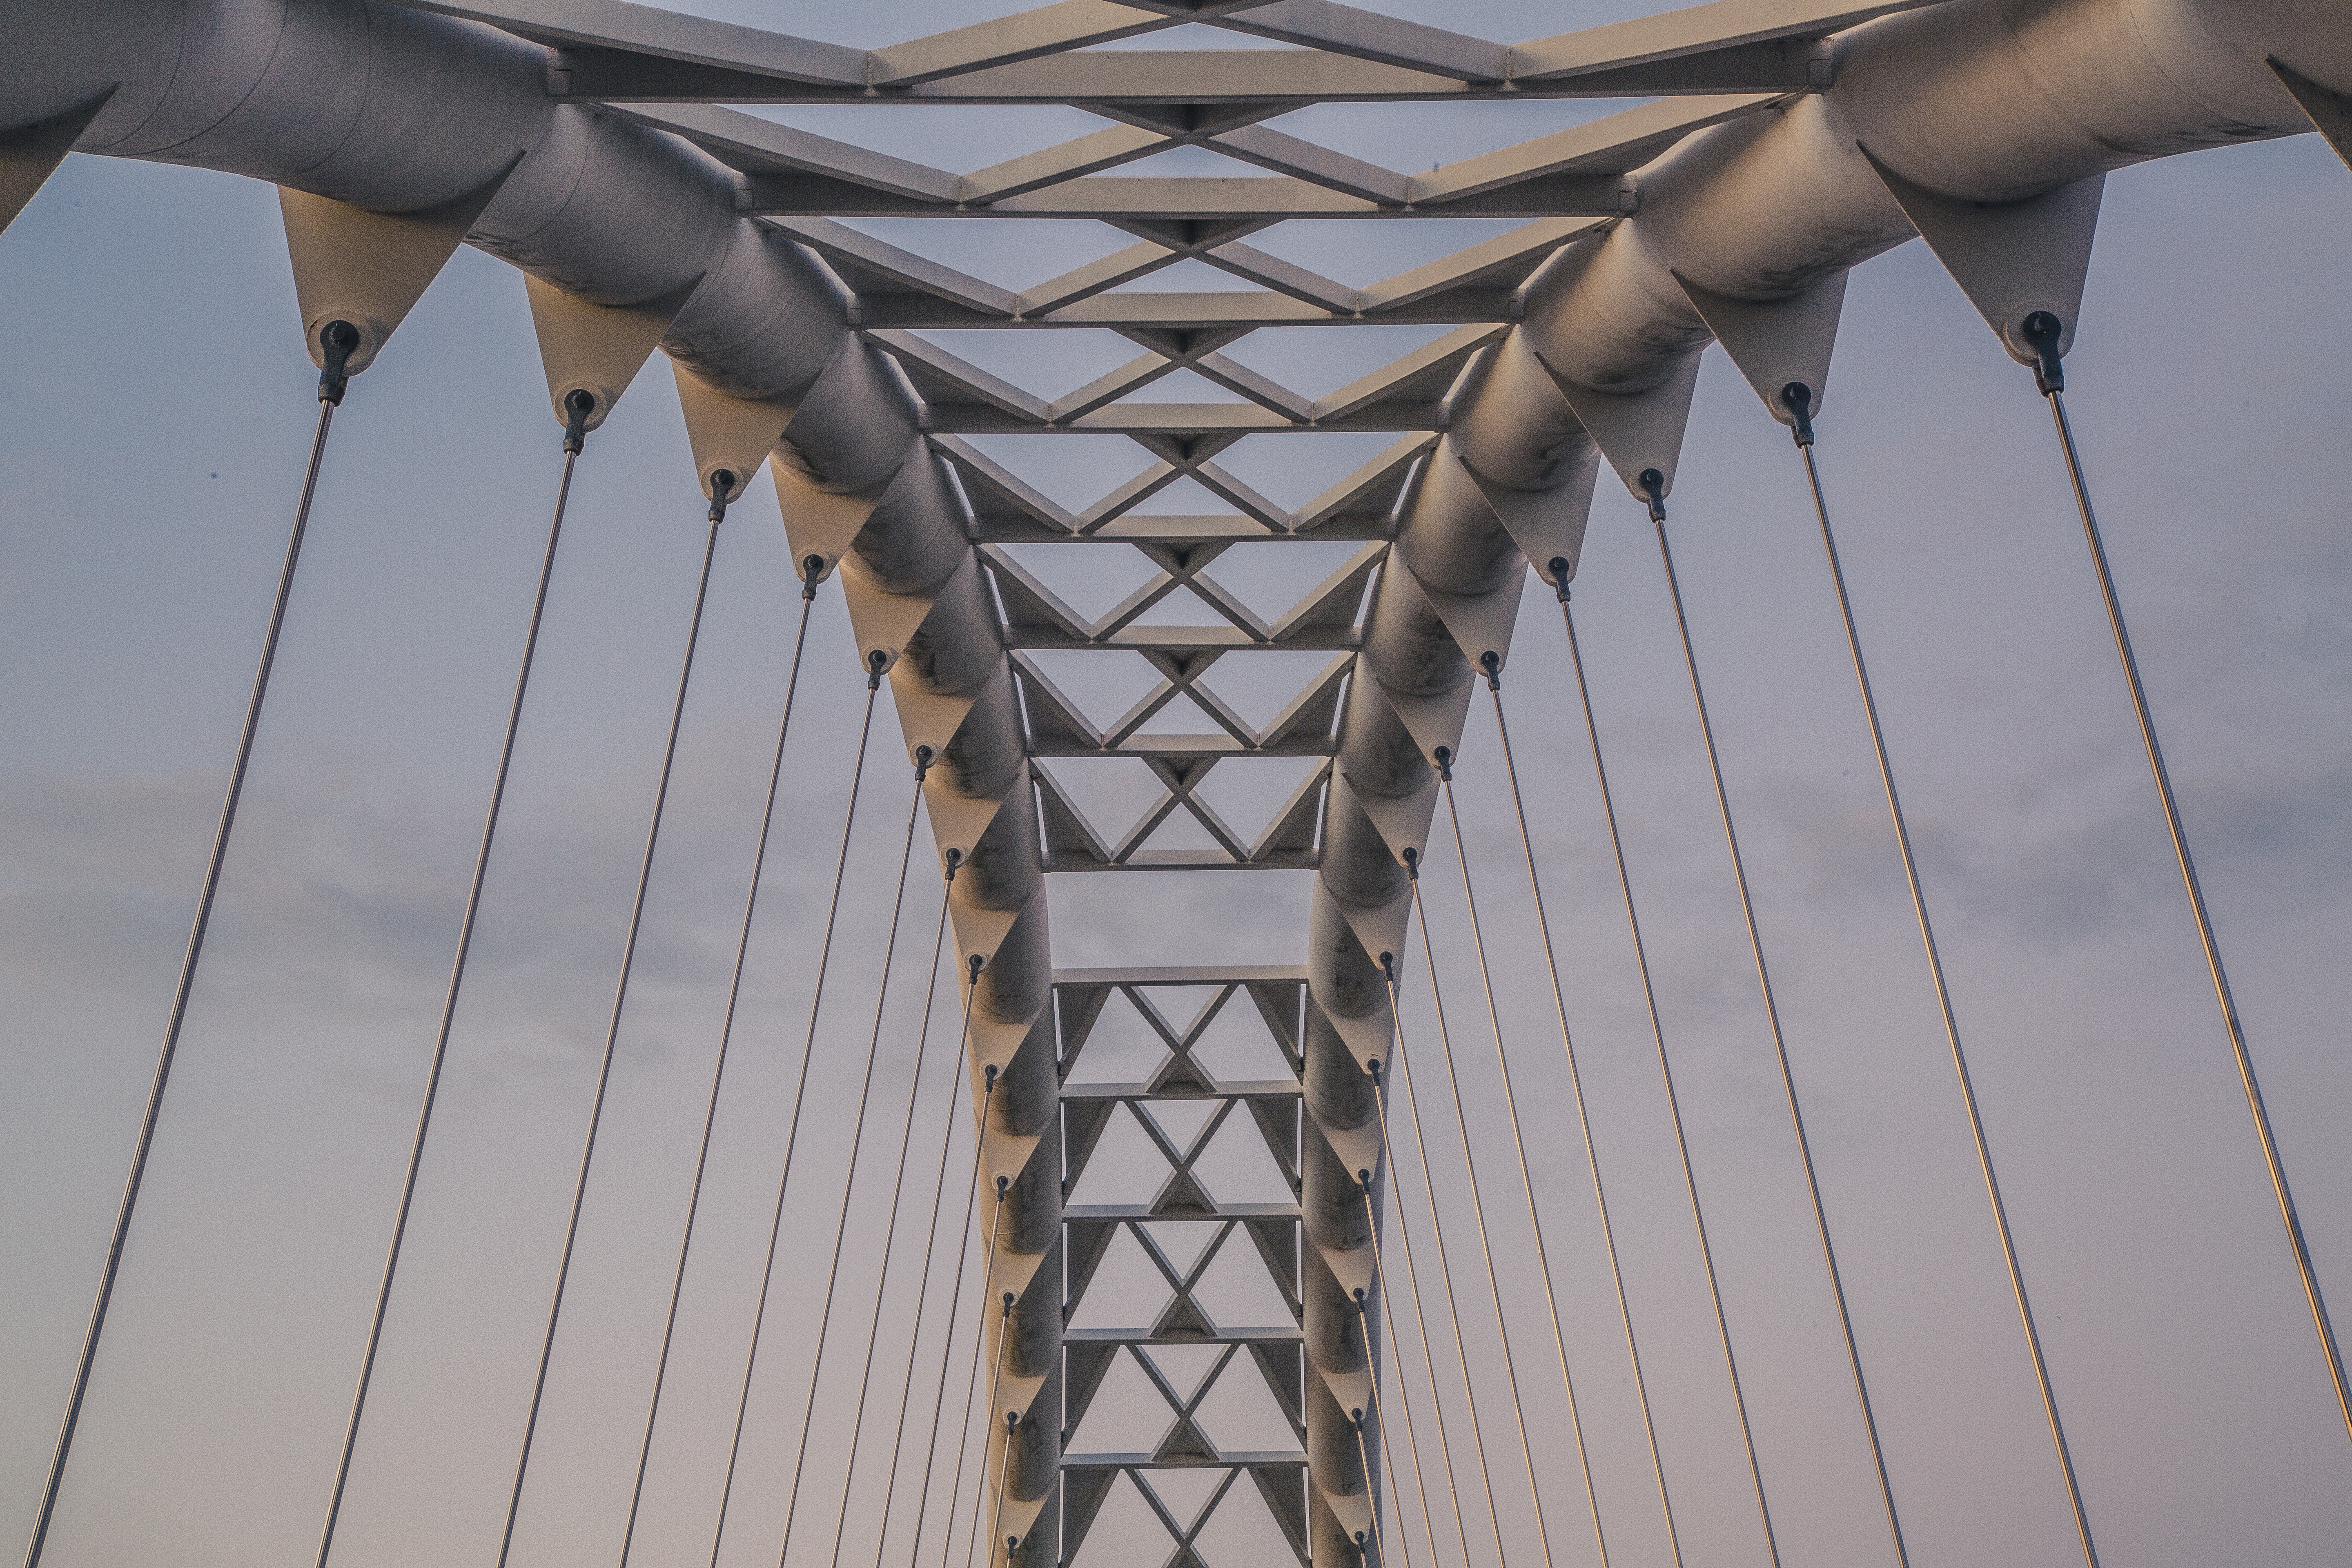
architecture, bridge, symmetry, nonbuilding structure, steel